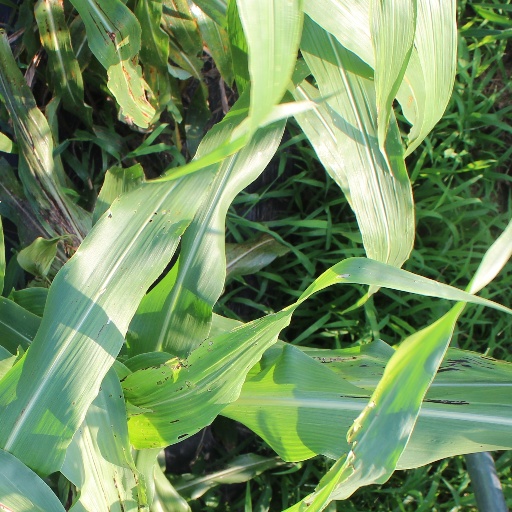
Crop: sorghum